Nikki Fried

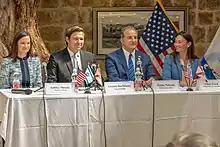
The Florida Cabinet and Governor, in 2019

In December 2019, Fried abstained from a cabinet vote for the nominee for commissioner of the Florida Office of Financial Regulation, Russell Weigel. However, Florida state law states that cabinet officials can not abstain from cabinet votes unless there is a conflict of interest. Fried said she had concerns over the transparency of the nomination and said her interpretation of the law did not mandate her to vote yes or no.